Up Where We Belong

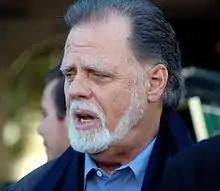
Taylor Hackford at a ceremony for wife Helen Mirren to receive a star on the Hollywood Walk of Fame.

Meanwhile, plans were being made for "An Officer and a Gentleman" to be distributed by Paramount Pictures, and studio executive Frank Mancuso was insistent upon having some kind of music to use to promote the film. The director of the film, Taylor Hackford, was also interested in producing an original title song to help market it, but there was no remaining budget for such a recording. He proceeded with the idea anyway, working with Joel Sill, who was head of music at Paramount at the time, without anyone else at the studio knowing that they were doing so. The director consulted his friend Gary George to select a recording artist for the song. George, the former head of publicity at Warner Bros. Records, had recently become a manager and suggested Warnes, who was a client of his.